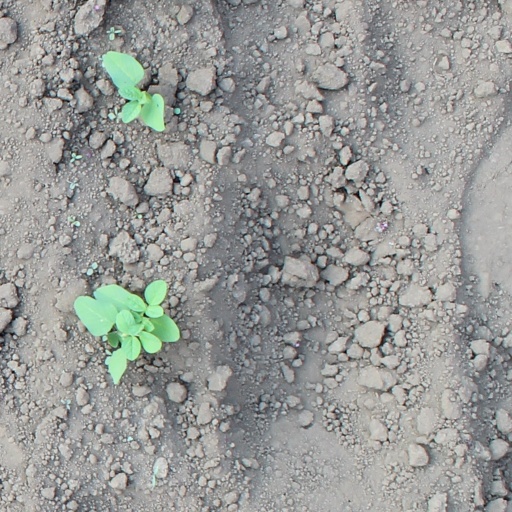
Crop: soybean